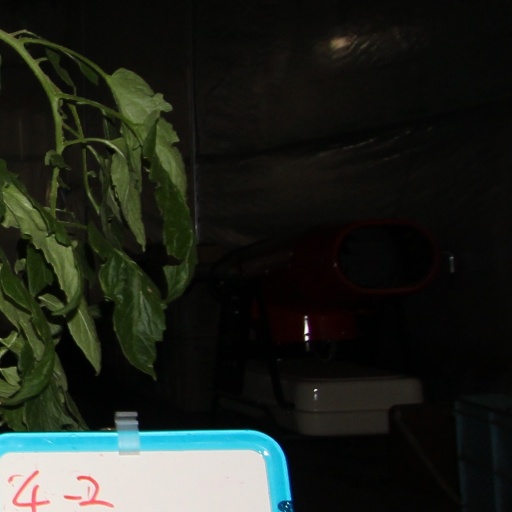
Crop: tomato